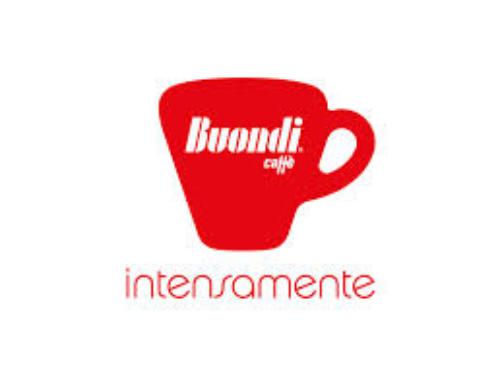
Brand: Buondi
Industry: Food